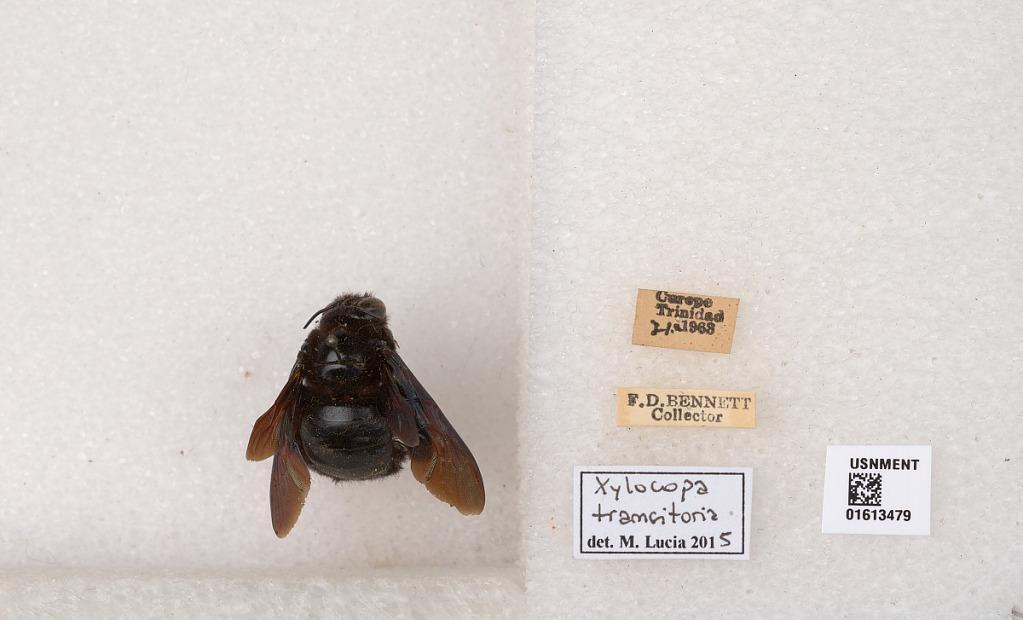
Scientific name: Xylocopa (Neoxylocopa) transitoria Pérez
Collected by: F. Bennett
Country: Trinidad and Tobago
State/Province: Tunapuna/Piarco
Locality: Curepe
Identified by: Lucia, M.